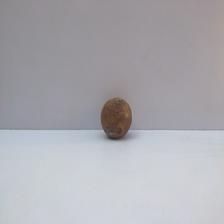
Size: Spoiled